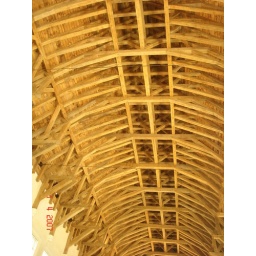
Beautiful roof of &amp;quot;The Great Hall&amp;quot; in Stirling castle